Cláudio Tencati

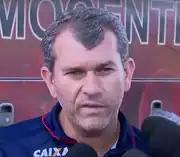
Tencati in 2018

In November 2017, Tencati left Londrina after six years in charge. He took over fellow Série B side Atlético Goianiense on 30 January of the following year, but was sacked on 13 October.